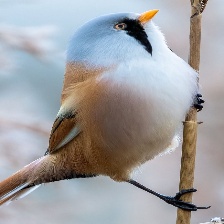
Species: BEARDED REEDLING
Scientific name: PANURUS BIARMICUS